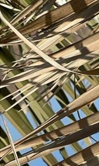
Label: Manganese Deficiency